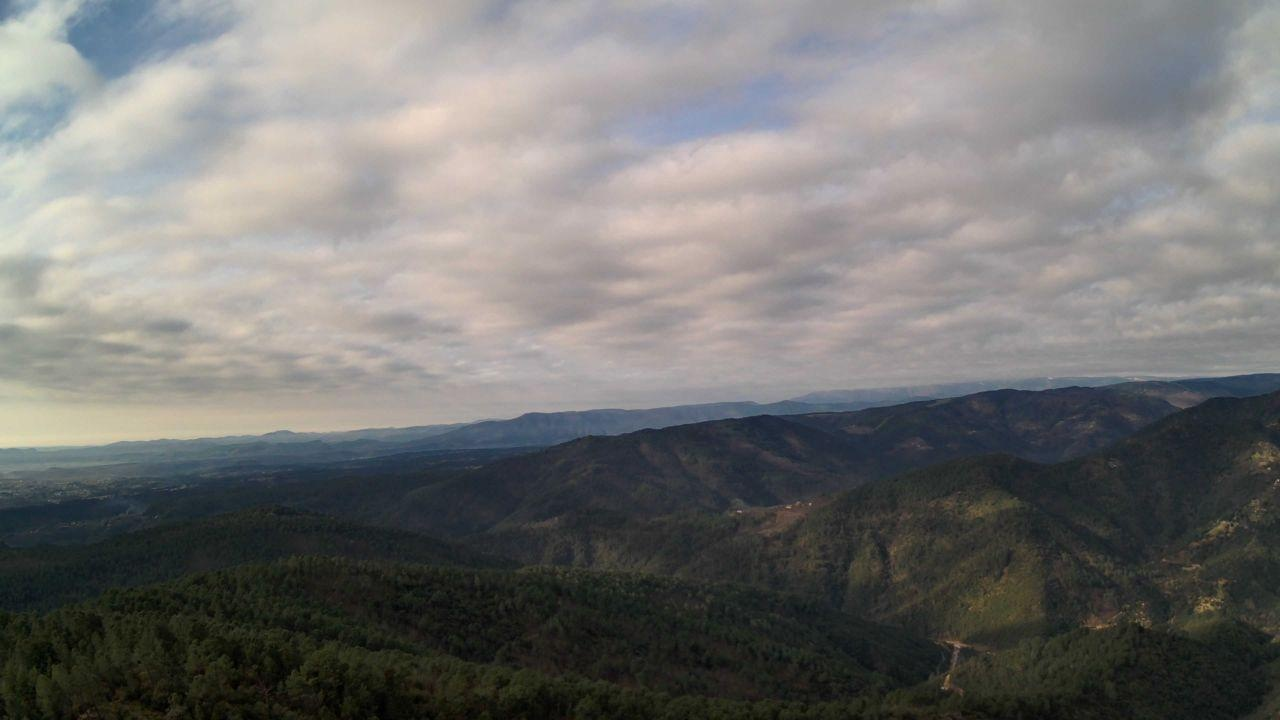
Fire: no
Smoke: yes